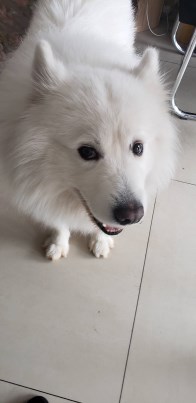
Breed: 2192-n000088-Samoyed